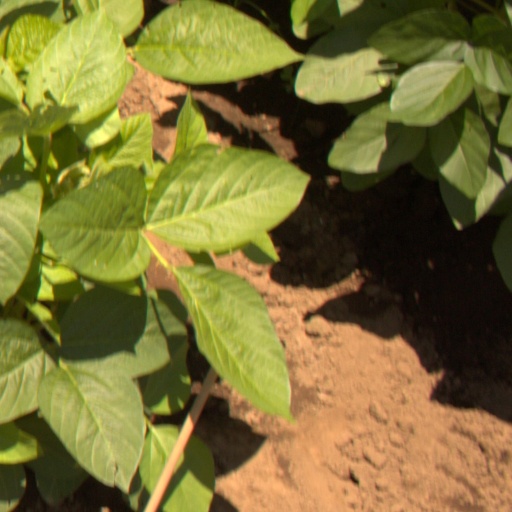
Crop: soybean